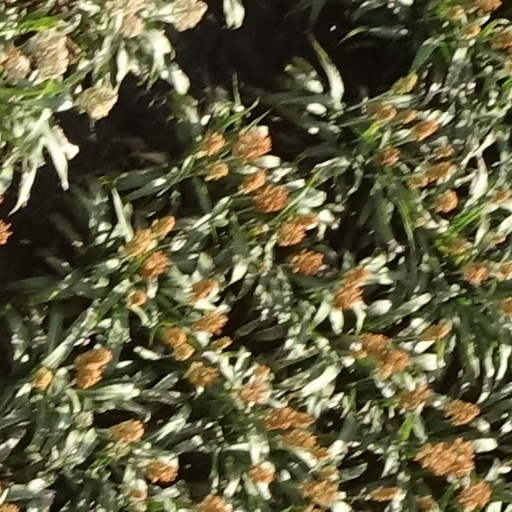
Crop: sorghum